Zweibrücken Air Base

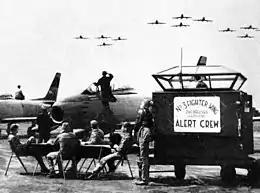
Alert crew at RCAF Station Zweibrücken waiting to scramble as Sabres fly overhead.

Three squadrons flying Canadair Sabres were located at Zweibrücken: 413, 427, and 434. Command was in place March 1953, with the three Squadrons of Canadair Sabres arriving at Zweibrücken April 7, 1953, crossing from Canada on Operation "Leapfrog III", a month long crossing due to weather. No. 413 Squadron was replaced in 1957 by 440 Squadron flying the new CF-100 all-weather interceptor.